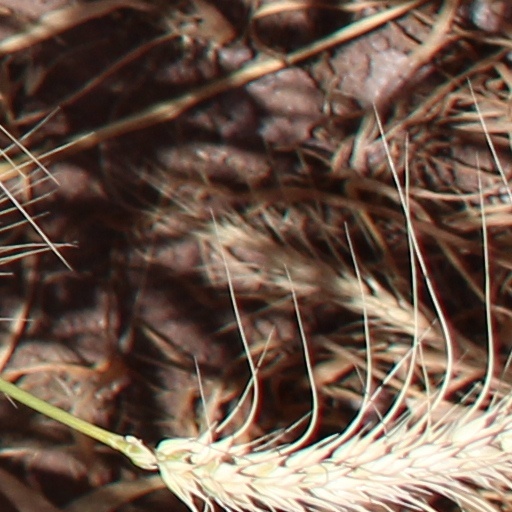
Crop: wheat